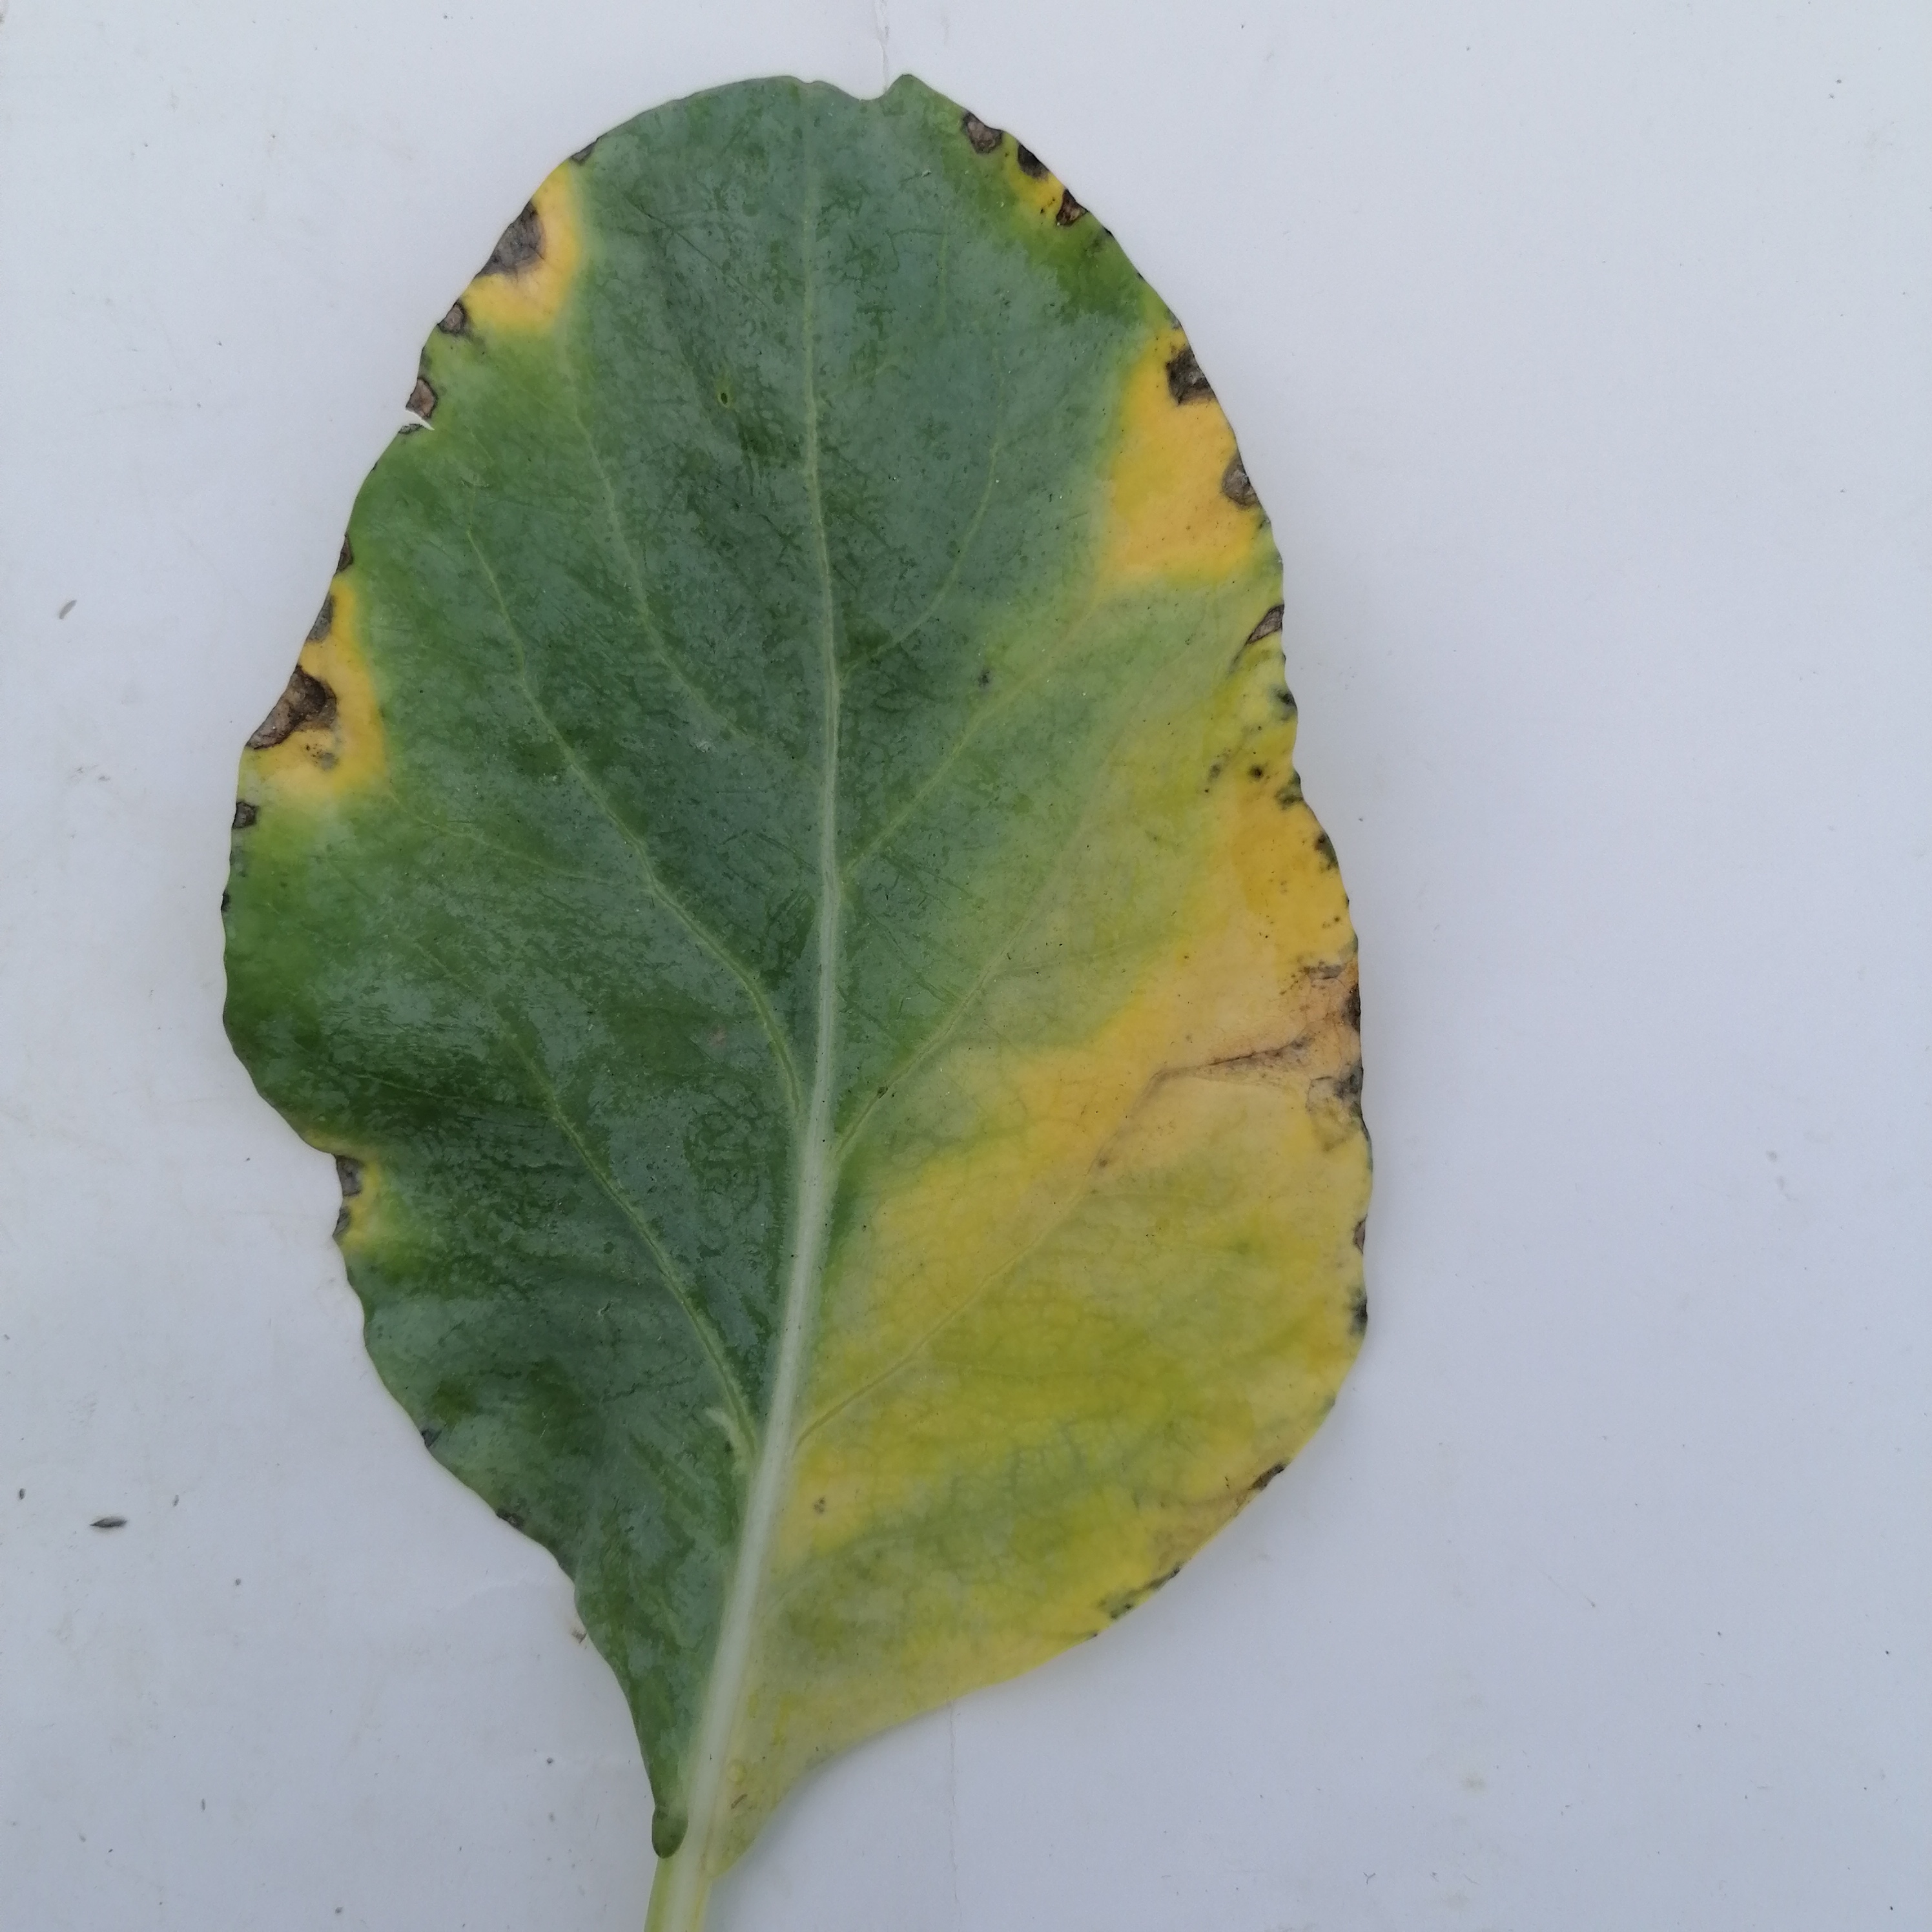
Label: Black Rot